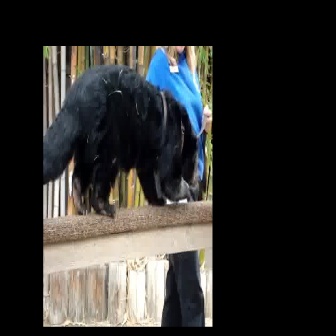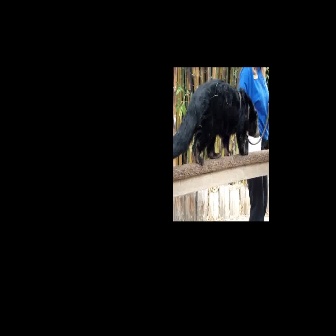
  Please identify the target specified by the bounding box [43,63,198,217] in the first image and locate it in the second image. Return the coordinates in [x_min,y_min,x_max,y_max] format.
Answer: [172,79,259,165]